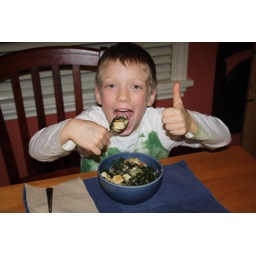
Serve in a bowl over a 1/4 cup of cooked quinoa.